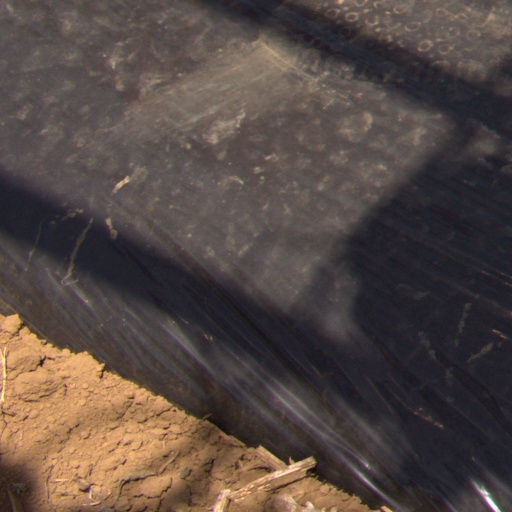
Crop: Jerusalem artichoke